History of the Scottish National Party

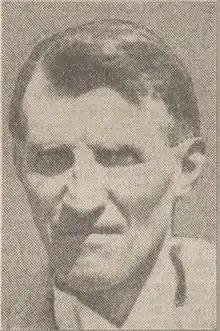
Sir Alexander MacEwen the first leader of the SNP (1934–1936)

The party was founded on 7 April 1934 as the result of a merger between the National Party of Scotland (NPS) and the Scottish Party. Sir Alexander MacEwen became the new party's first leader. The merger was the brainchild of leading NPS figure John MacCormick, who desired unity for the nationalist movement in Scotland, and, upon learning of the Scottish Party's emergence, moved to secure it.